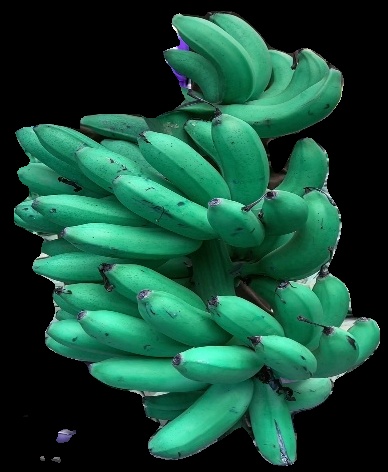
Variety: rasbale
Grade: grade1